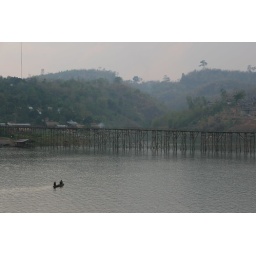
Sun is soon to set over Kheuan Khao Laem and the wooden bridge to Wang Kha.